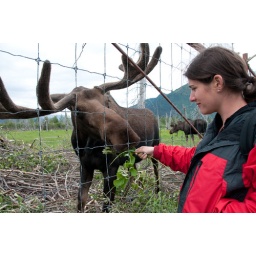
Feeding a moose in a totally random animal conservation center in the middle of the seward-anchorage highway